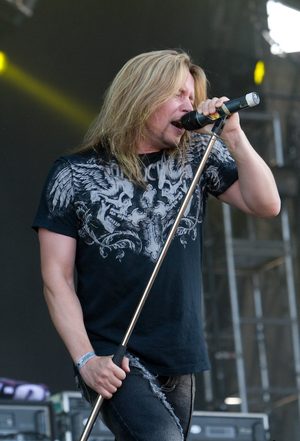
Timo Kotipelto est le chanteur du groupe Stratovarius. Il est né le 15 mars 1969 à Lappajärvi en Finlande.